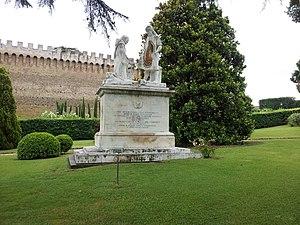
Juan de Zumárraga était un prélat basque-espagnol, premier archevêque de Mexico.